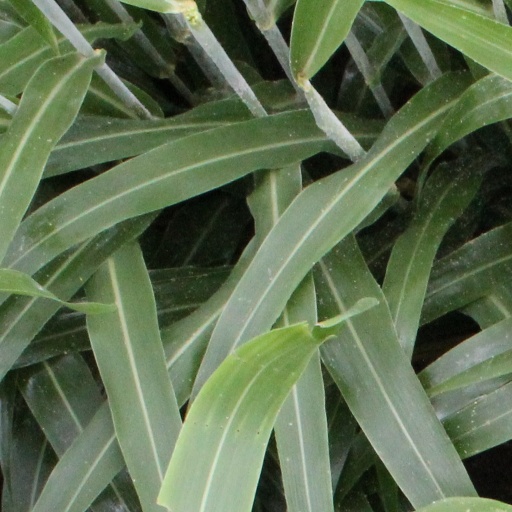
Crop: sorghum